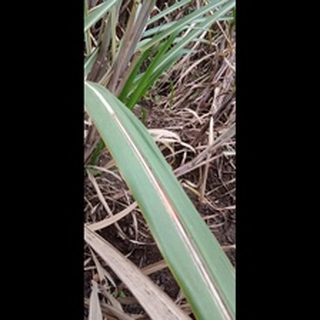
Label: sugarcane_red_rot